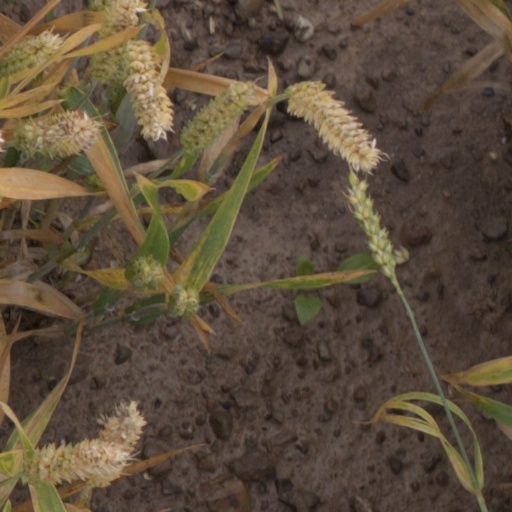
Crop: wheat